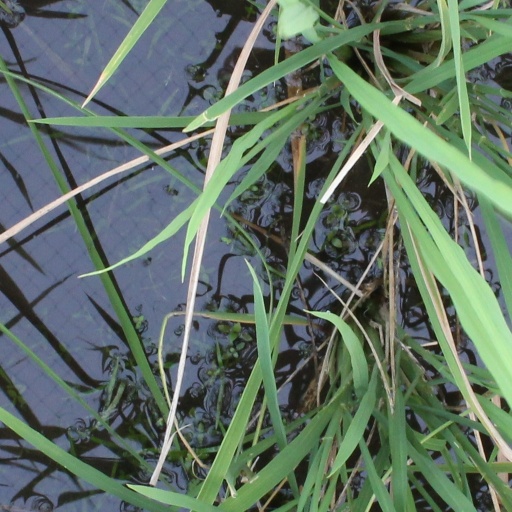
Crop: rice